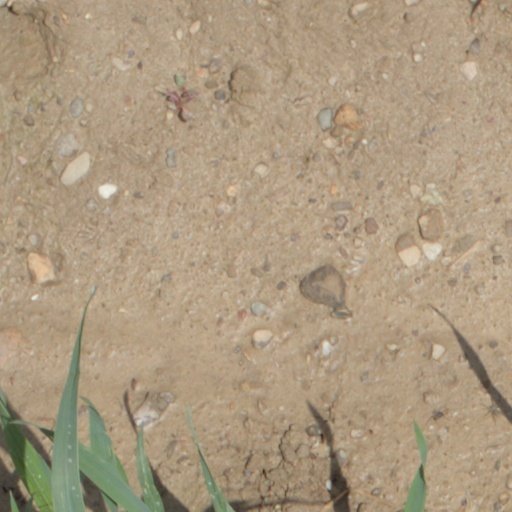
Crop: wheat